Michigan State Capitol

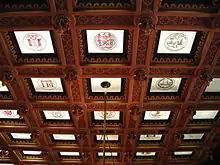
Tiled ceiling bearing each state's coat of arms

Although having the same floor plan, the House and Senate chambers are decorated very differently, with the former in terra cotta and teal colors and the latter in blue and gold. An oval cartouche in the carpet at the entrance to the House chamber features the state flower, the apple blossom. Presiding over the house is the speaker, whose chair is behind a desk in the center with a plaster and paint version of the state coat of arms. The Senate chamber is somewhat smaller than the House. The president of the Senate is the lieutenant governor, who presides over sessions from a walnut rostrum at the front of the chamber. Both the House and the Senate use computerized voting systems, including wall-mounted screens that allow visitors to follow the voting and both also contain glass tiled ceilings that allow natural light to shine through etched glass panels to better light the room. These ceiling tiles feature the coats-of-arms of each state in the United States.